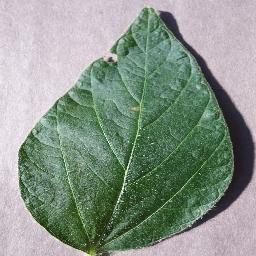
Label: Soybean___healthy